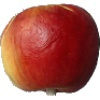
Label: Apple Red Yellow 1